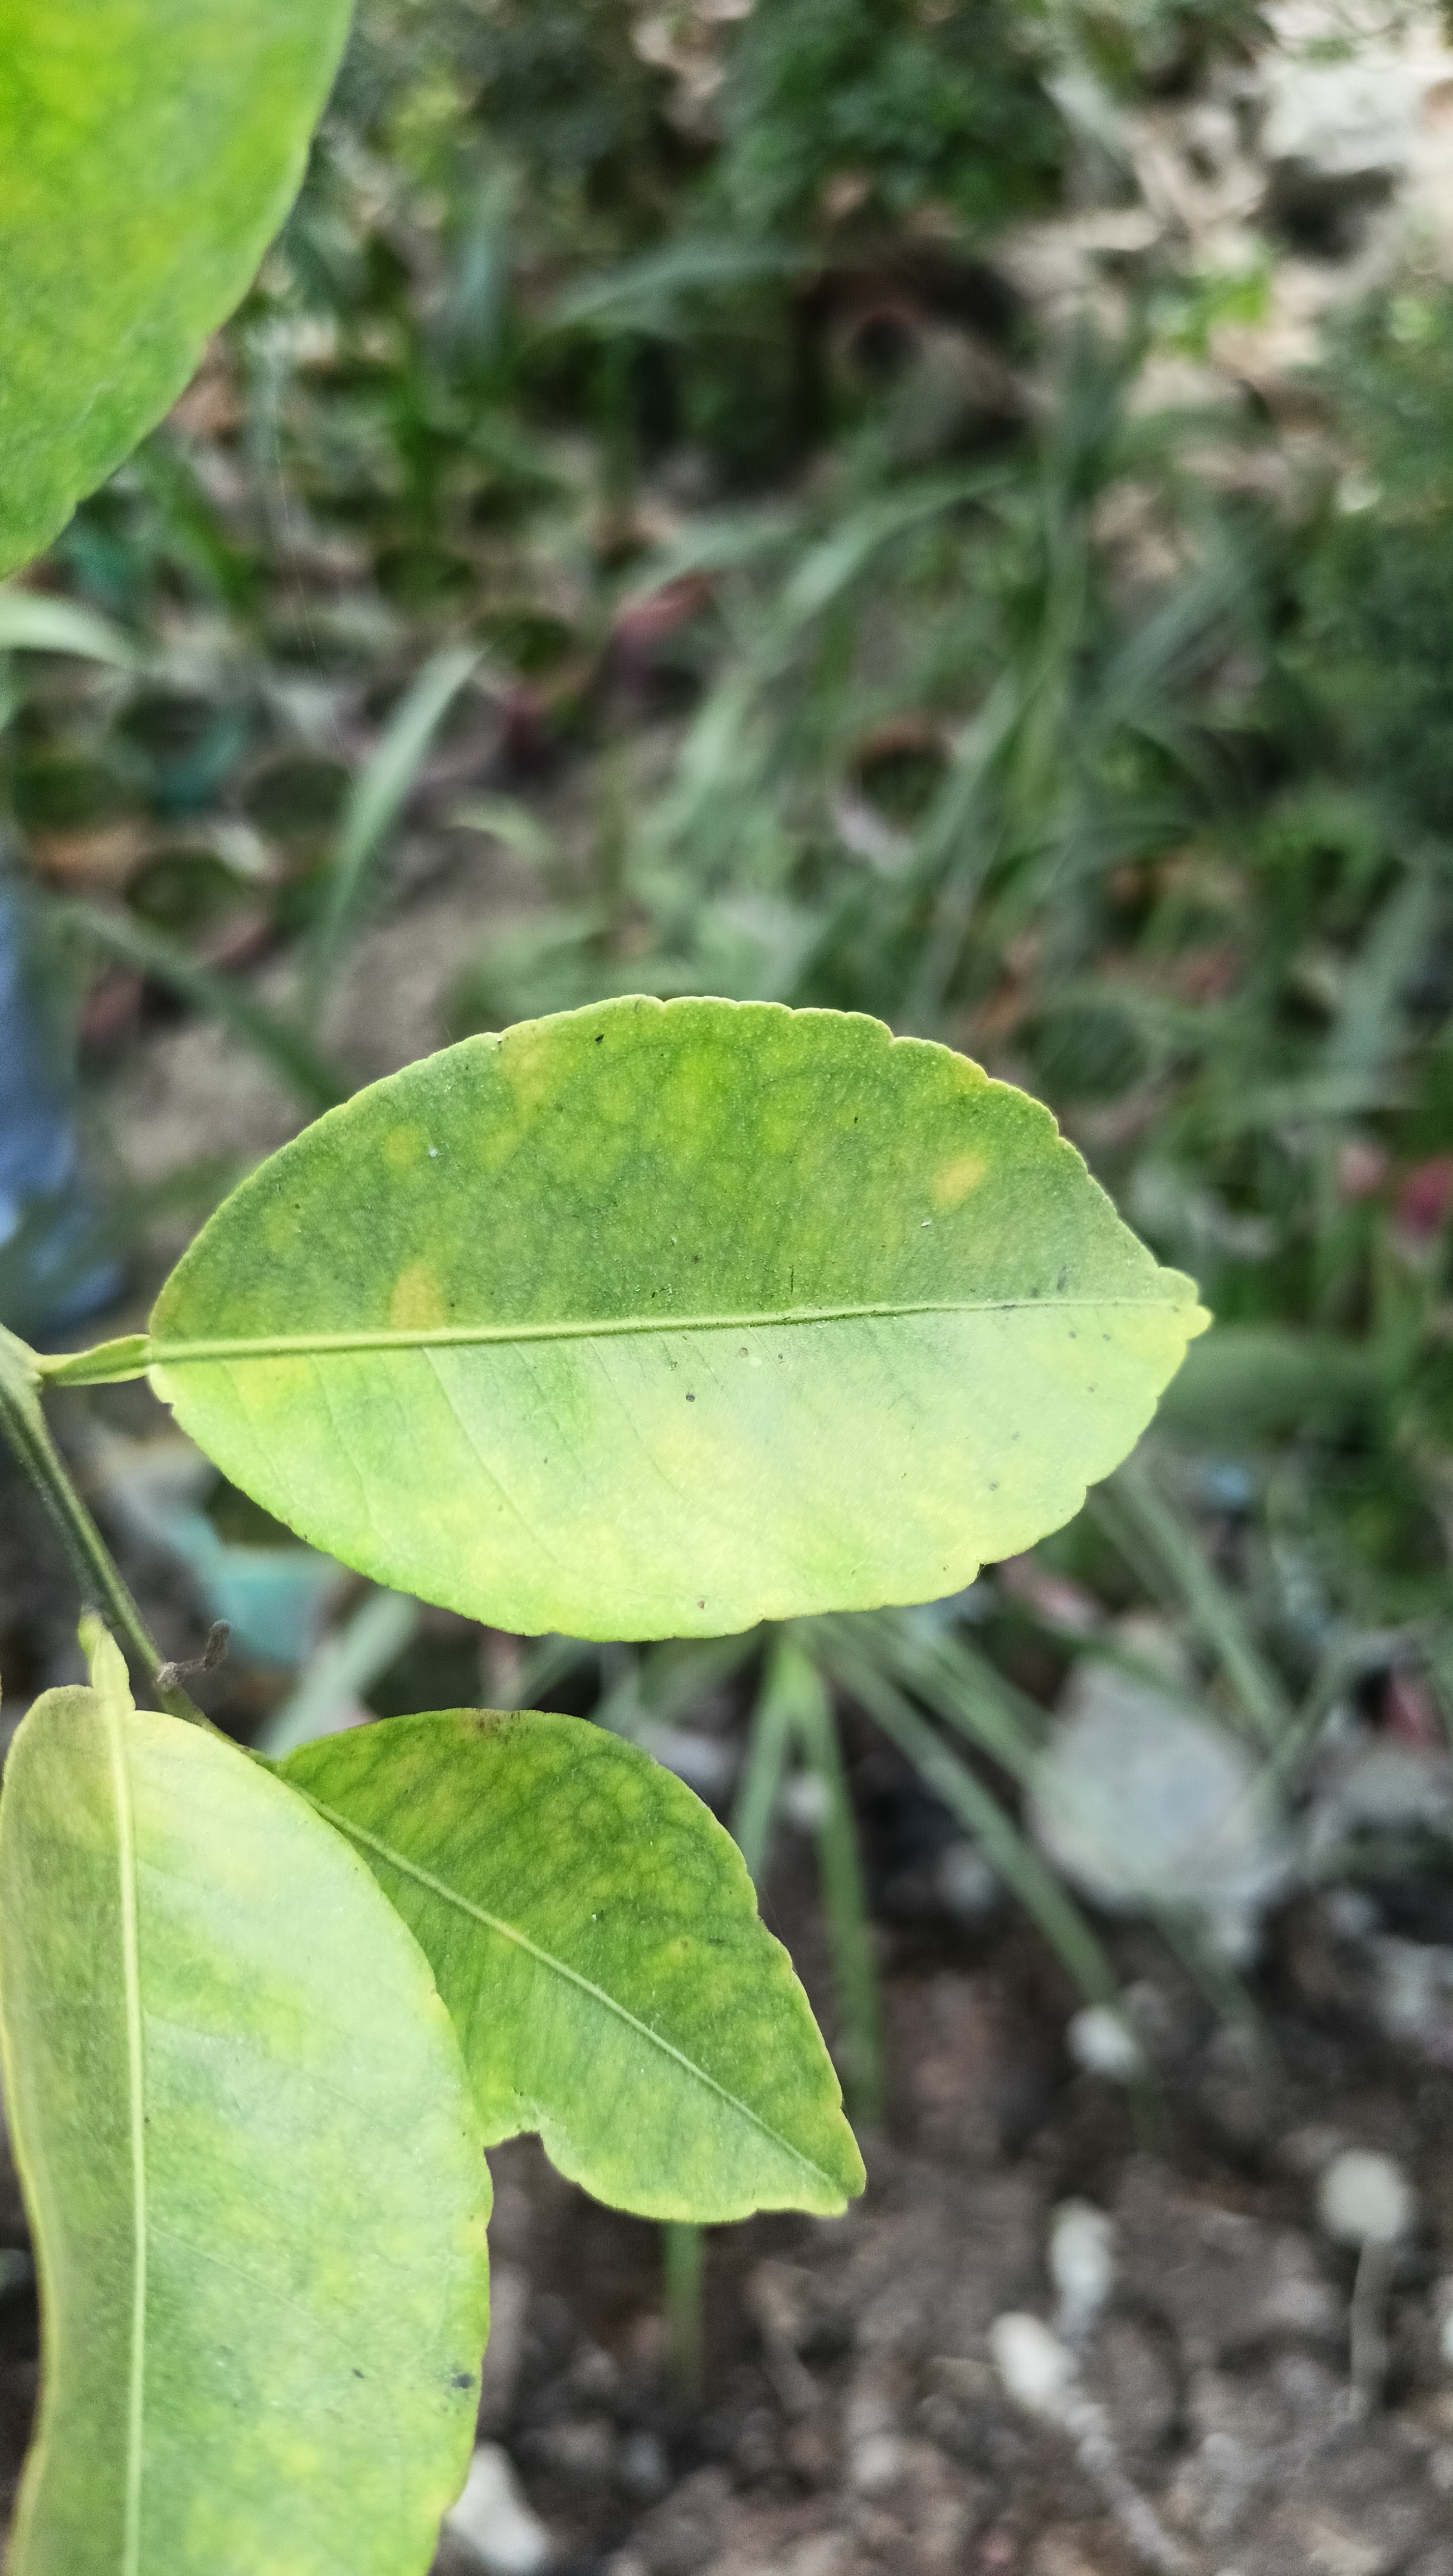
Mandarin leaf variety: China Mishti